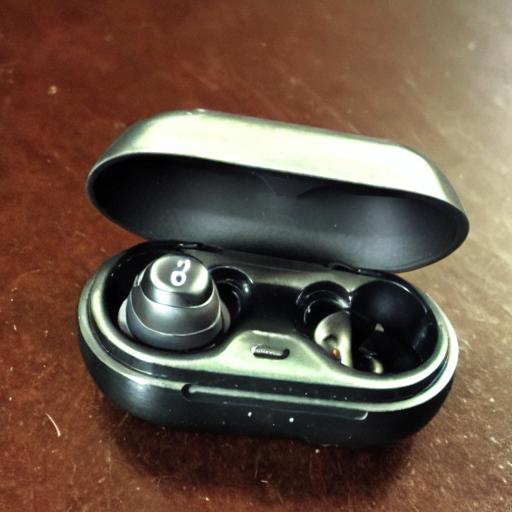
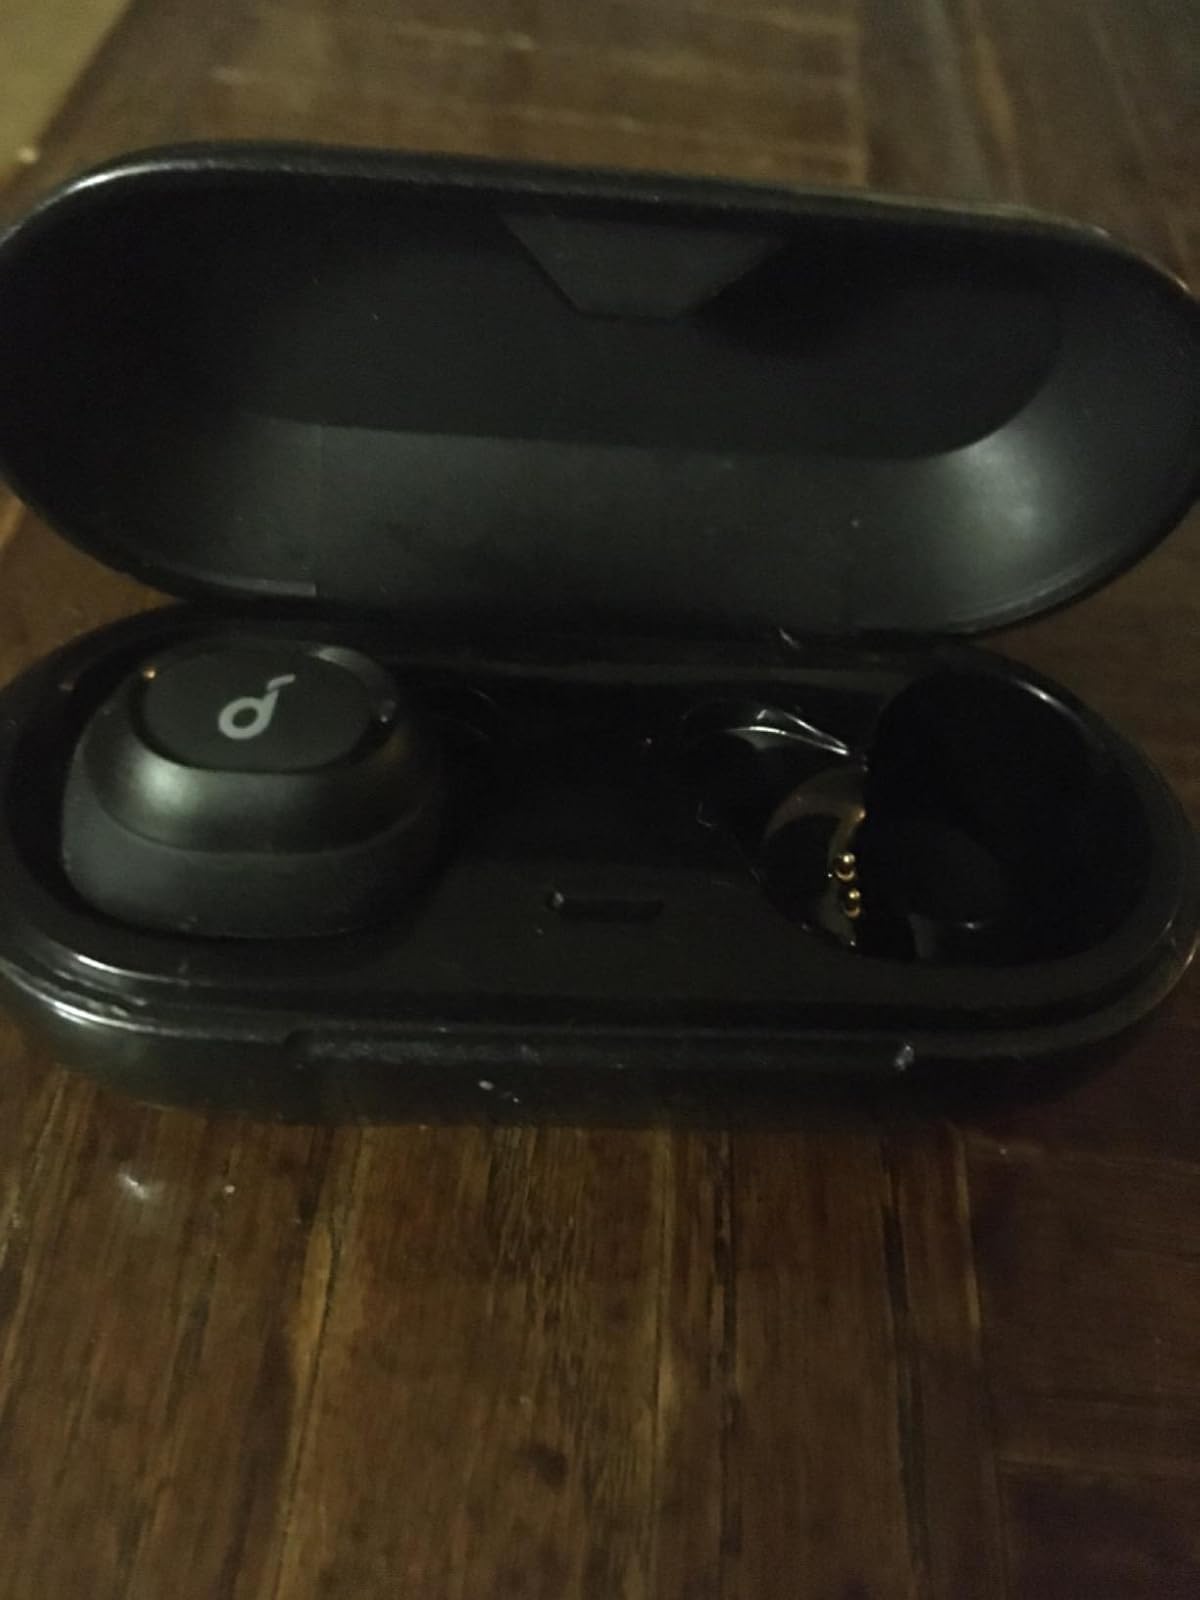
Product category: earbuds
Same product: no